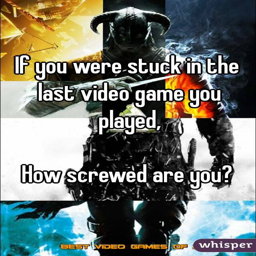
if you were stuck in the last video game you played , how screwed are you ?